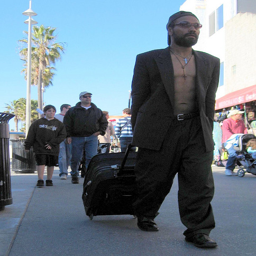
a person wearing pants and a jacket pulling luggage
A man wearing a suit with no shirt, walking on a city street pulling a roller bag.
A man walking down the street with no shirt pulling luggage.
A man with glasses and no shirt pulling his luggage.
A man walking through the sidewalk with luggage.